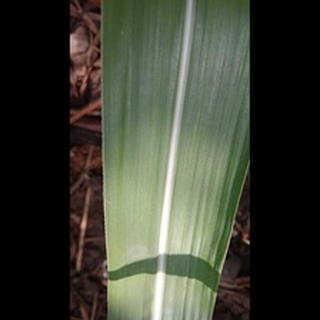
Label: healthy_sugarcane